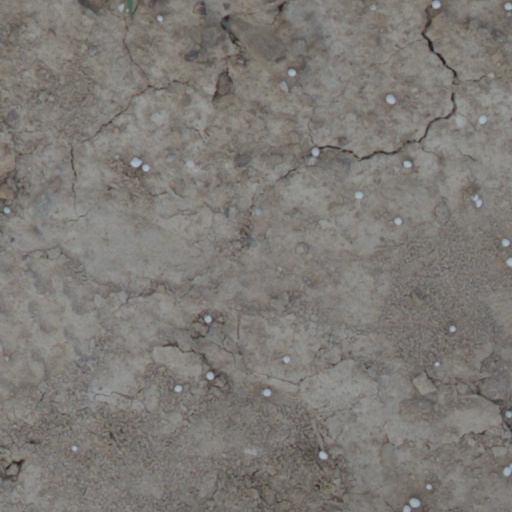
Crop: wheat